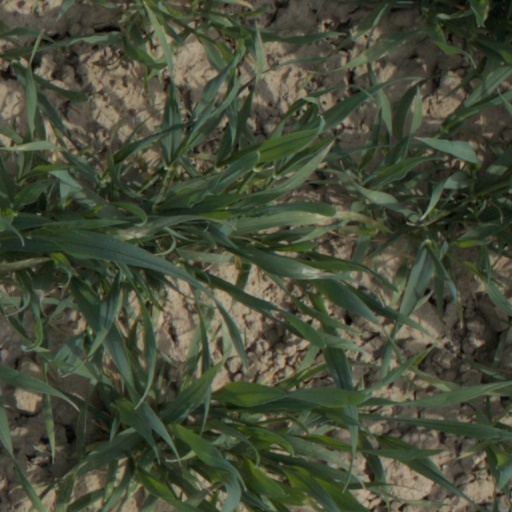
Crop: wheat